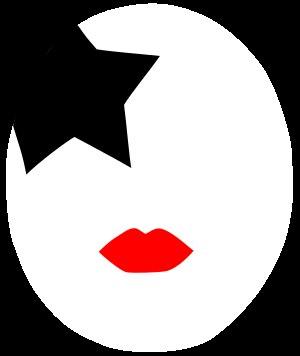
"Paul Stanley, de son vrai nom Stanley Bert Eisen, est un chanteur et musicien américain, né le 20 janvier 1952, à Manhattan, New York. Il est mondialement connu pour être l'un des chanteurs et le guitariste rythmique du groupe de hard rock Kiss depuis la formation du groupe en 1973. Lui et Gene Simmons en sont les seuls membres permanents. Stanley a créé le personnage du ""Starchild"" et est également le frontman de Kiss, s'adressant au public lors des concerts.